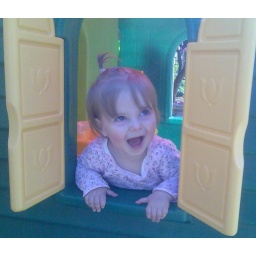
Sky looking out of the window of her wendy house in a demure and pensive manner :)